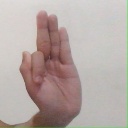
अक्षर: फ